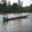
Label: ship